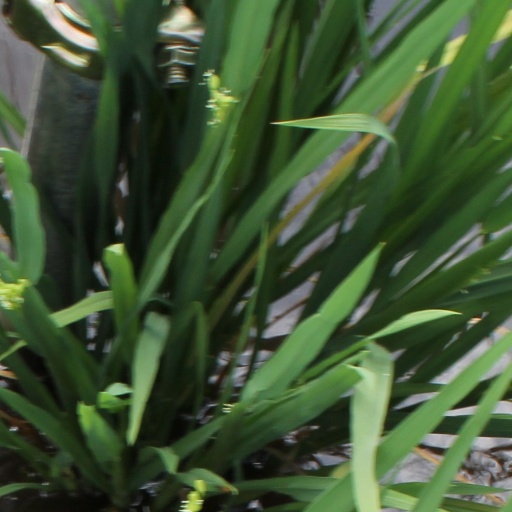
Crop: rice